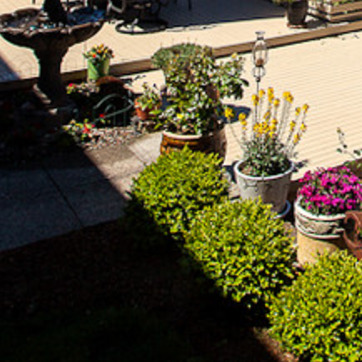
Material: foliage